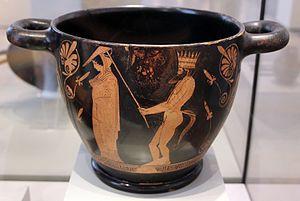
Skyphos attique à figures rouges par le peintre de Pénélope, (actif
En Grèce antique, un skyphos est un gobelet, c'est-à-dire un type de vase à boire haut de 5 à 15 cm, généralement sans pieds. Il est très courant dans le répertoire grec et romain. Utilisé comme vase à boire et à libation, il se caractérise par une coupe large et profonde, un petit pied et deux anses insérées à mi-hauteur du corps ou sous le bord.